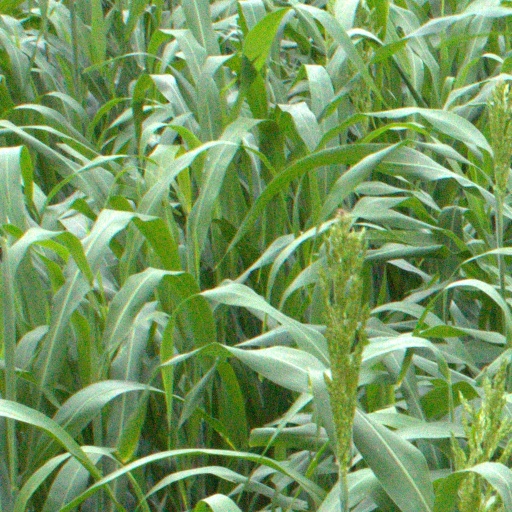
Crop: sorghum